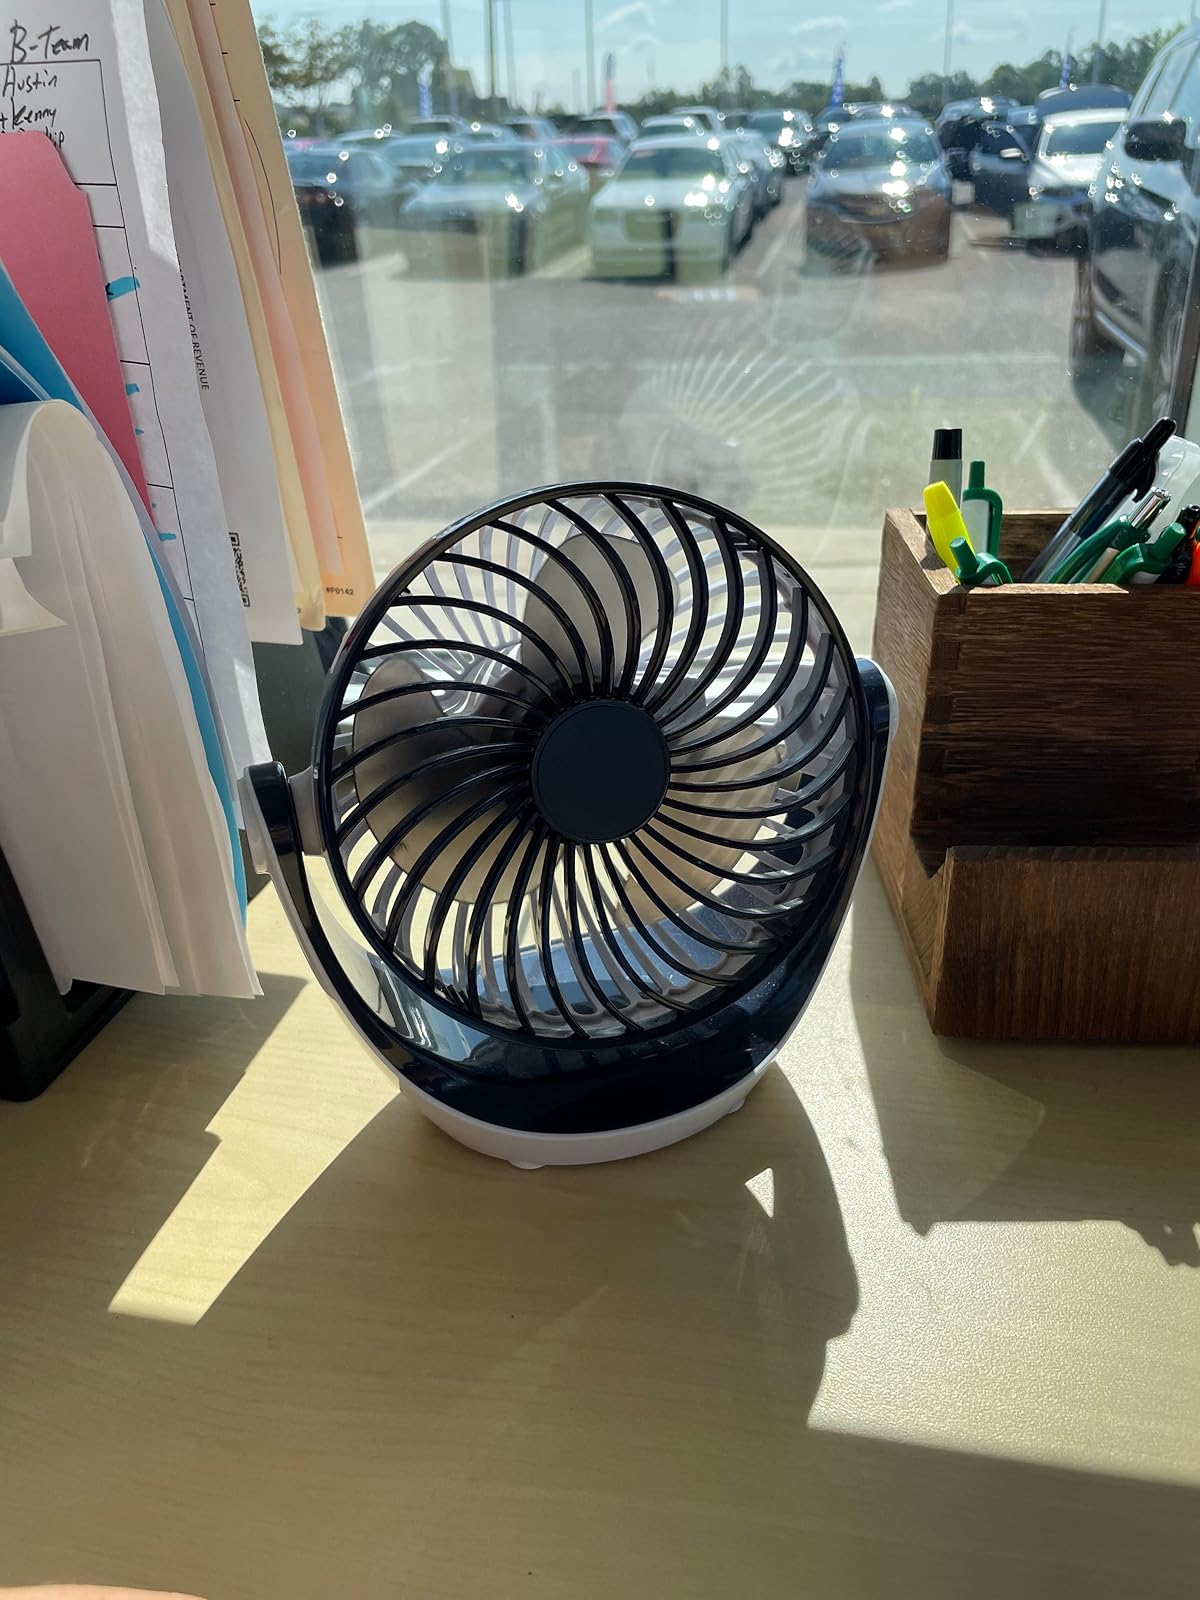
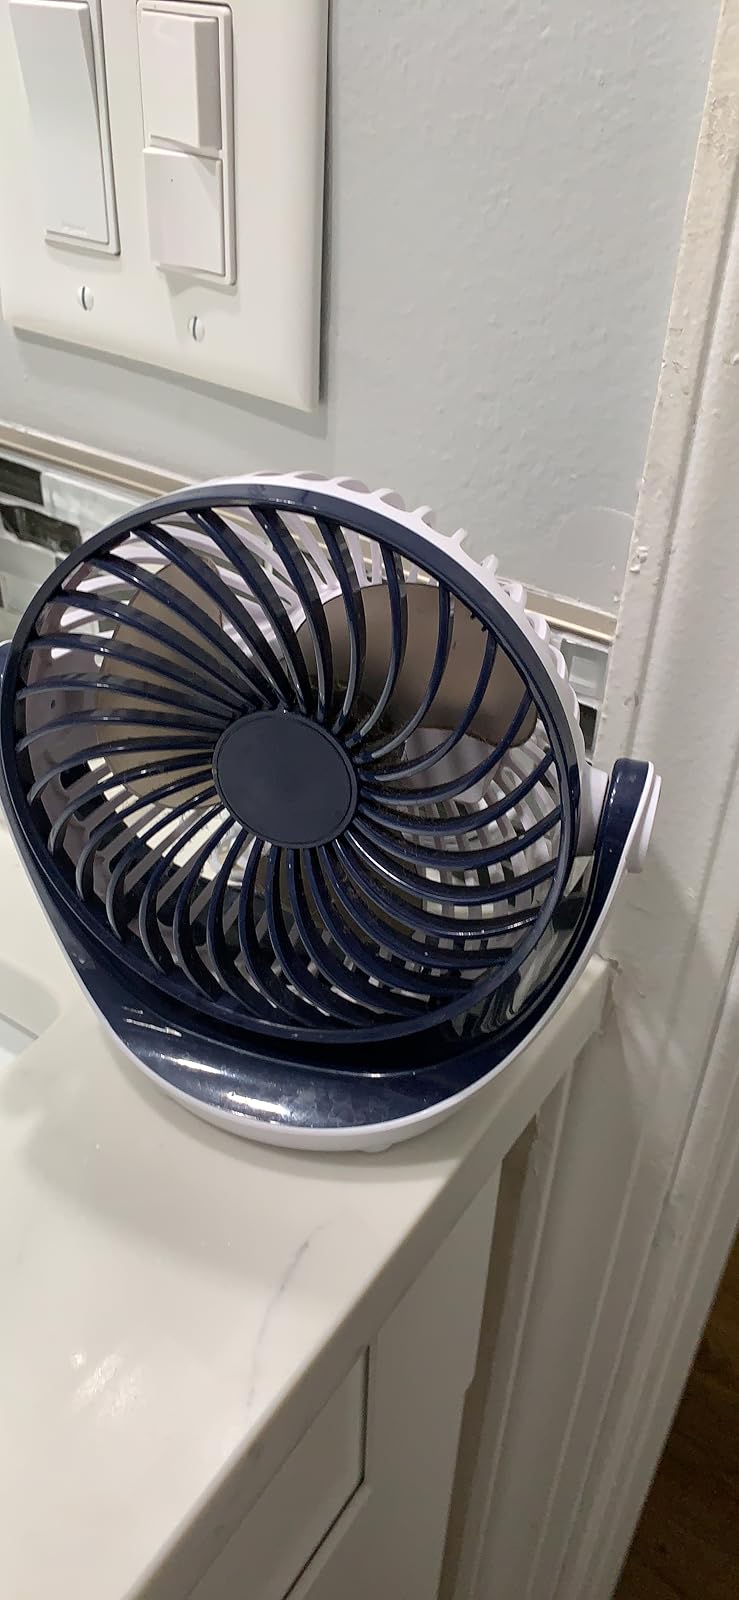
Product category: fan
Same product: yes